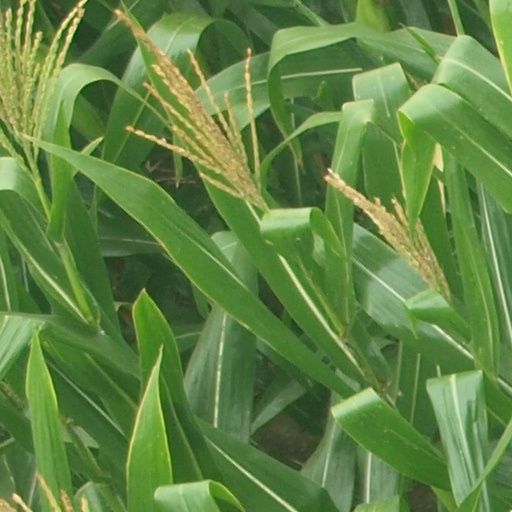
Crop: maize; corn